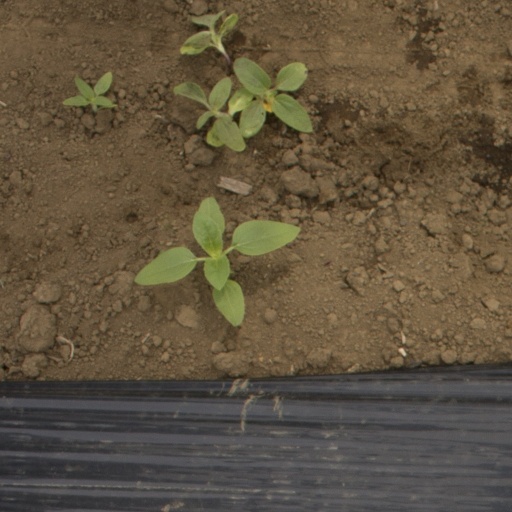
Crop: Jerusalem artichoke